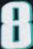
Number: 8